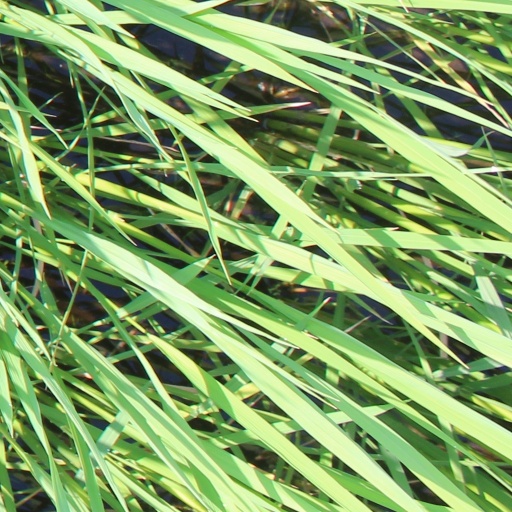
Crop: rice